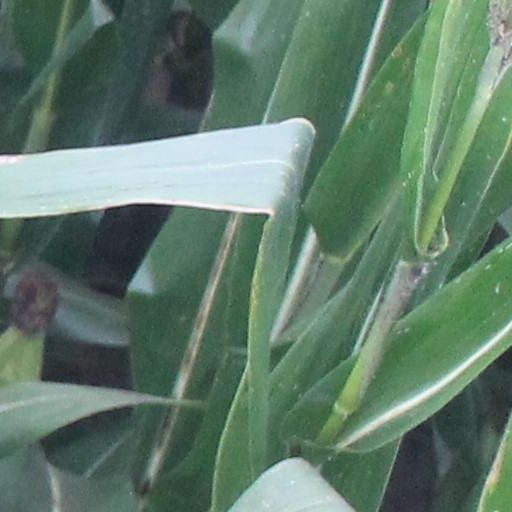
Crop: maize; corn